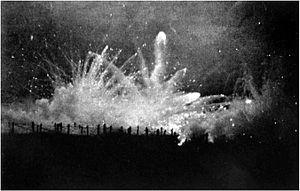
La deuxième bataille d'Ypres est une bataille de la Première Guerre mondiale opposant la IVᵉ Armée allemande aux troupes alliées britanniques, belges et françaises du 22 avril au 25 mai 1915. Cette bataille est la seconde tentative allemande pour prendre le contrôle de la ville flamande d'Ypres en Belgique, après celle de l'automne 1914. C'est lors de ces combats que l'Armée allemande utilise pour la première fois des gaz de combats toxiques à grande échelle sur le front de l'Ouest.
Le tir de barrage est une technique de tirs massifs d'une à plusieurs armes à feu et ce, sur un rythme continu. Les armes individuelles ou les canons et obusiers sont en général espacés de 20 à 30 mètres de distance sur des lignes allant de quelques centaines à plusieurs milliers de mètres. Dans le cas de l'artillerie, les projectiles utilisés sont un mélange d'obus fusants et d'obus percutants.
Les Thibault est une vaste suite romanesque de Roger Martin du Gard, composée de huit tomes d'inégale longueur dont la publication s'est étalée de 1922 à 1940. C’est tout particulièrement pour cette œuvre, et bien qu'il lui restât encore à en écrire l'Épilogue, que Roger Martin du Gard reçut, dès novembre 1937, le prix Nobel de littérature.